Civil conscription

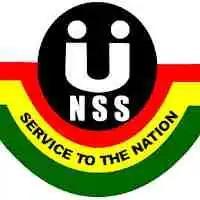
Logo of the Ghanaian National Service Secretariat

In Ghana, students who graduate from accredited university are required by law to do a one-year national service to the country. The National Service Secretariat (NSS) is the Government of Ghana agency mandated to formulate policies and structures for national service. The mandatory civilian service can be fulfilled in youth programs, agriculture, health and local government institutions. There is currently no military conscription in Ghana.